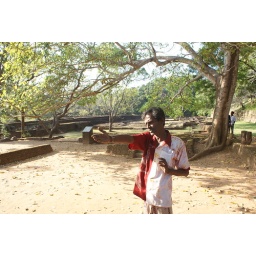
Sigirya. The lion rock in the ancient cities